PT-91 Twardy

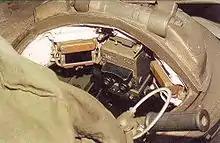
POD-72 commander's sight

The Gliwice-based was chosen as the main design bureau. However, initially, the work progressed at a very slow pace, mainly because the Polish General Staff was also considering the purchase of a newer version of the T-72 (T-72S) or the modern T-80.